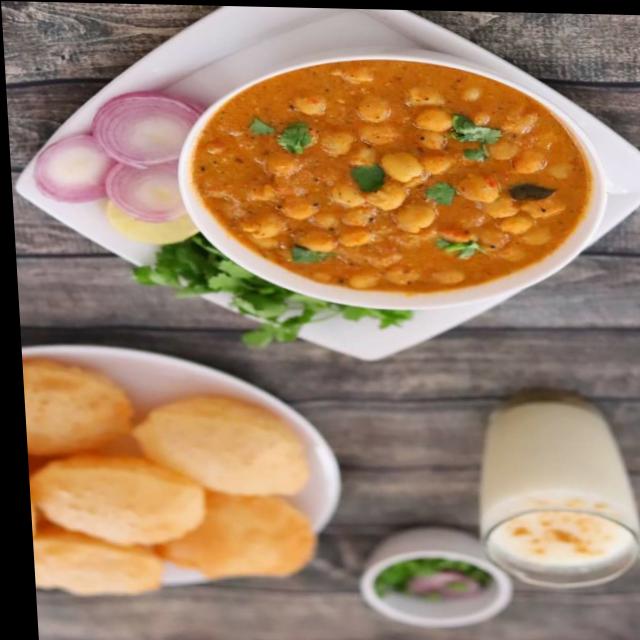
Dish: chole